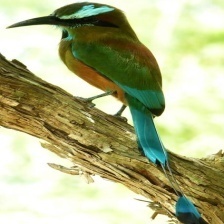
Species: TURQUOISE MOTMOT
Scientific name: EUMOMOTA SUPERCILIOSA